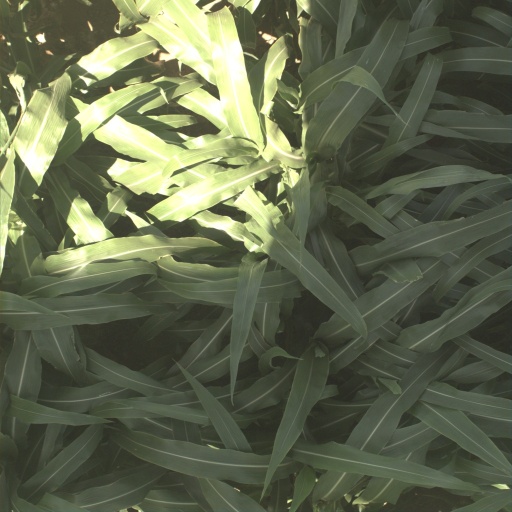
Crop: sorghum